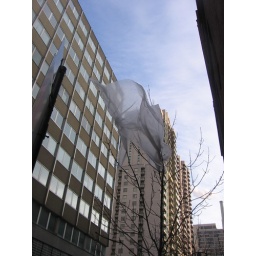
Plastic bag stuck in a tree